Tibet

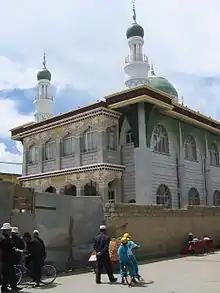
The Lhasa Great Mosque

The Tibetan economy is dominated by subsistence agriculture. Due to limited arable land, the primary occupation of the Tibetan Plateau is raising livestock, such as sheep, cattle, goats, camels, yaks, dzo, and horses.